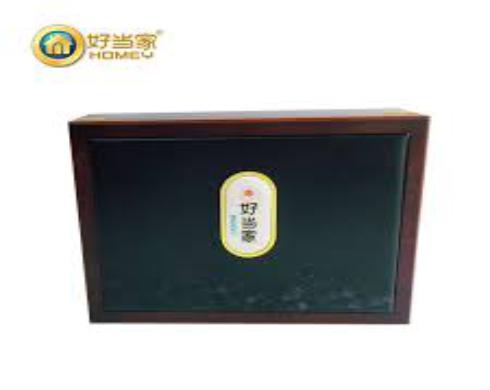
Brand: Homey
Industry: Food